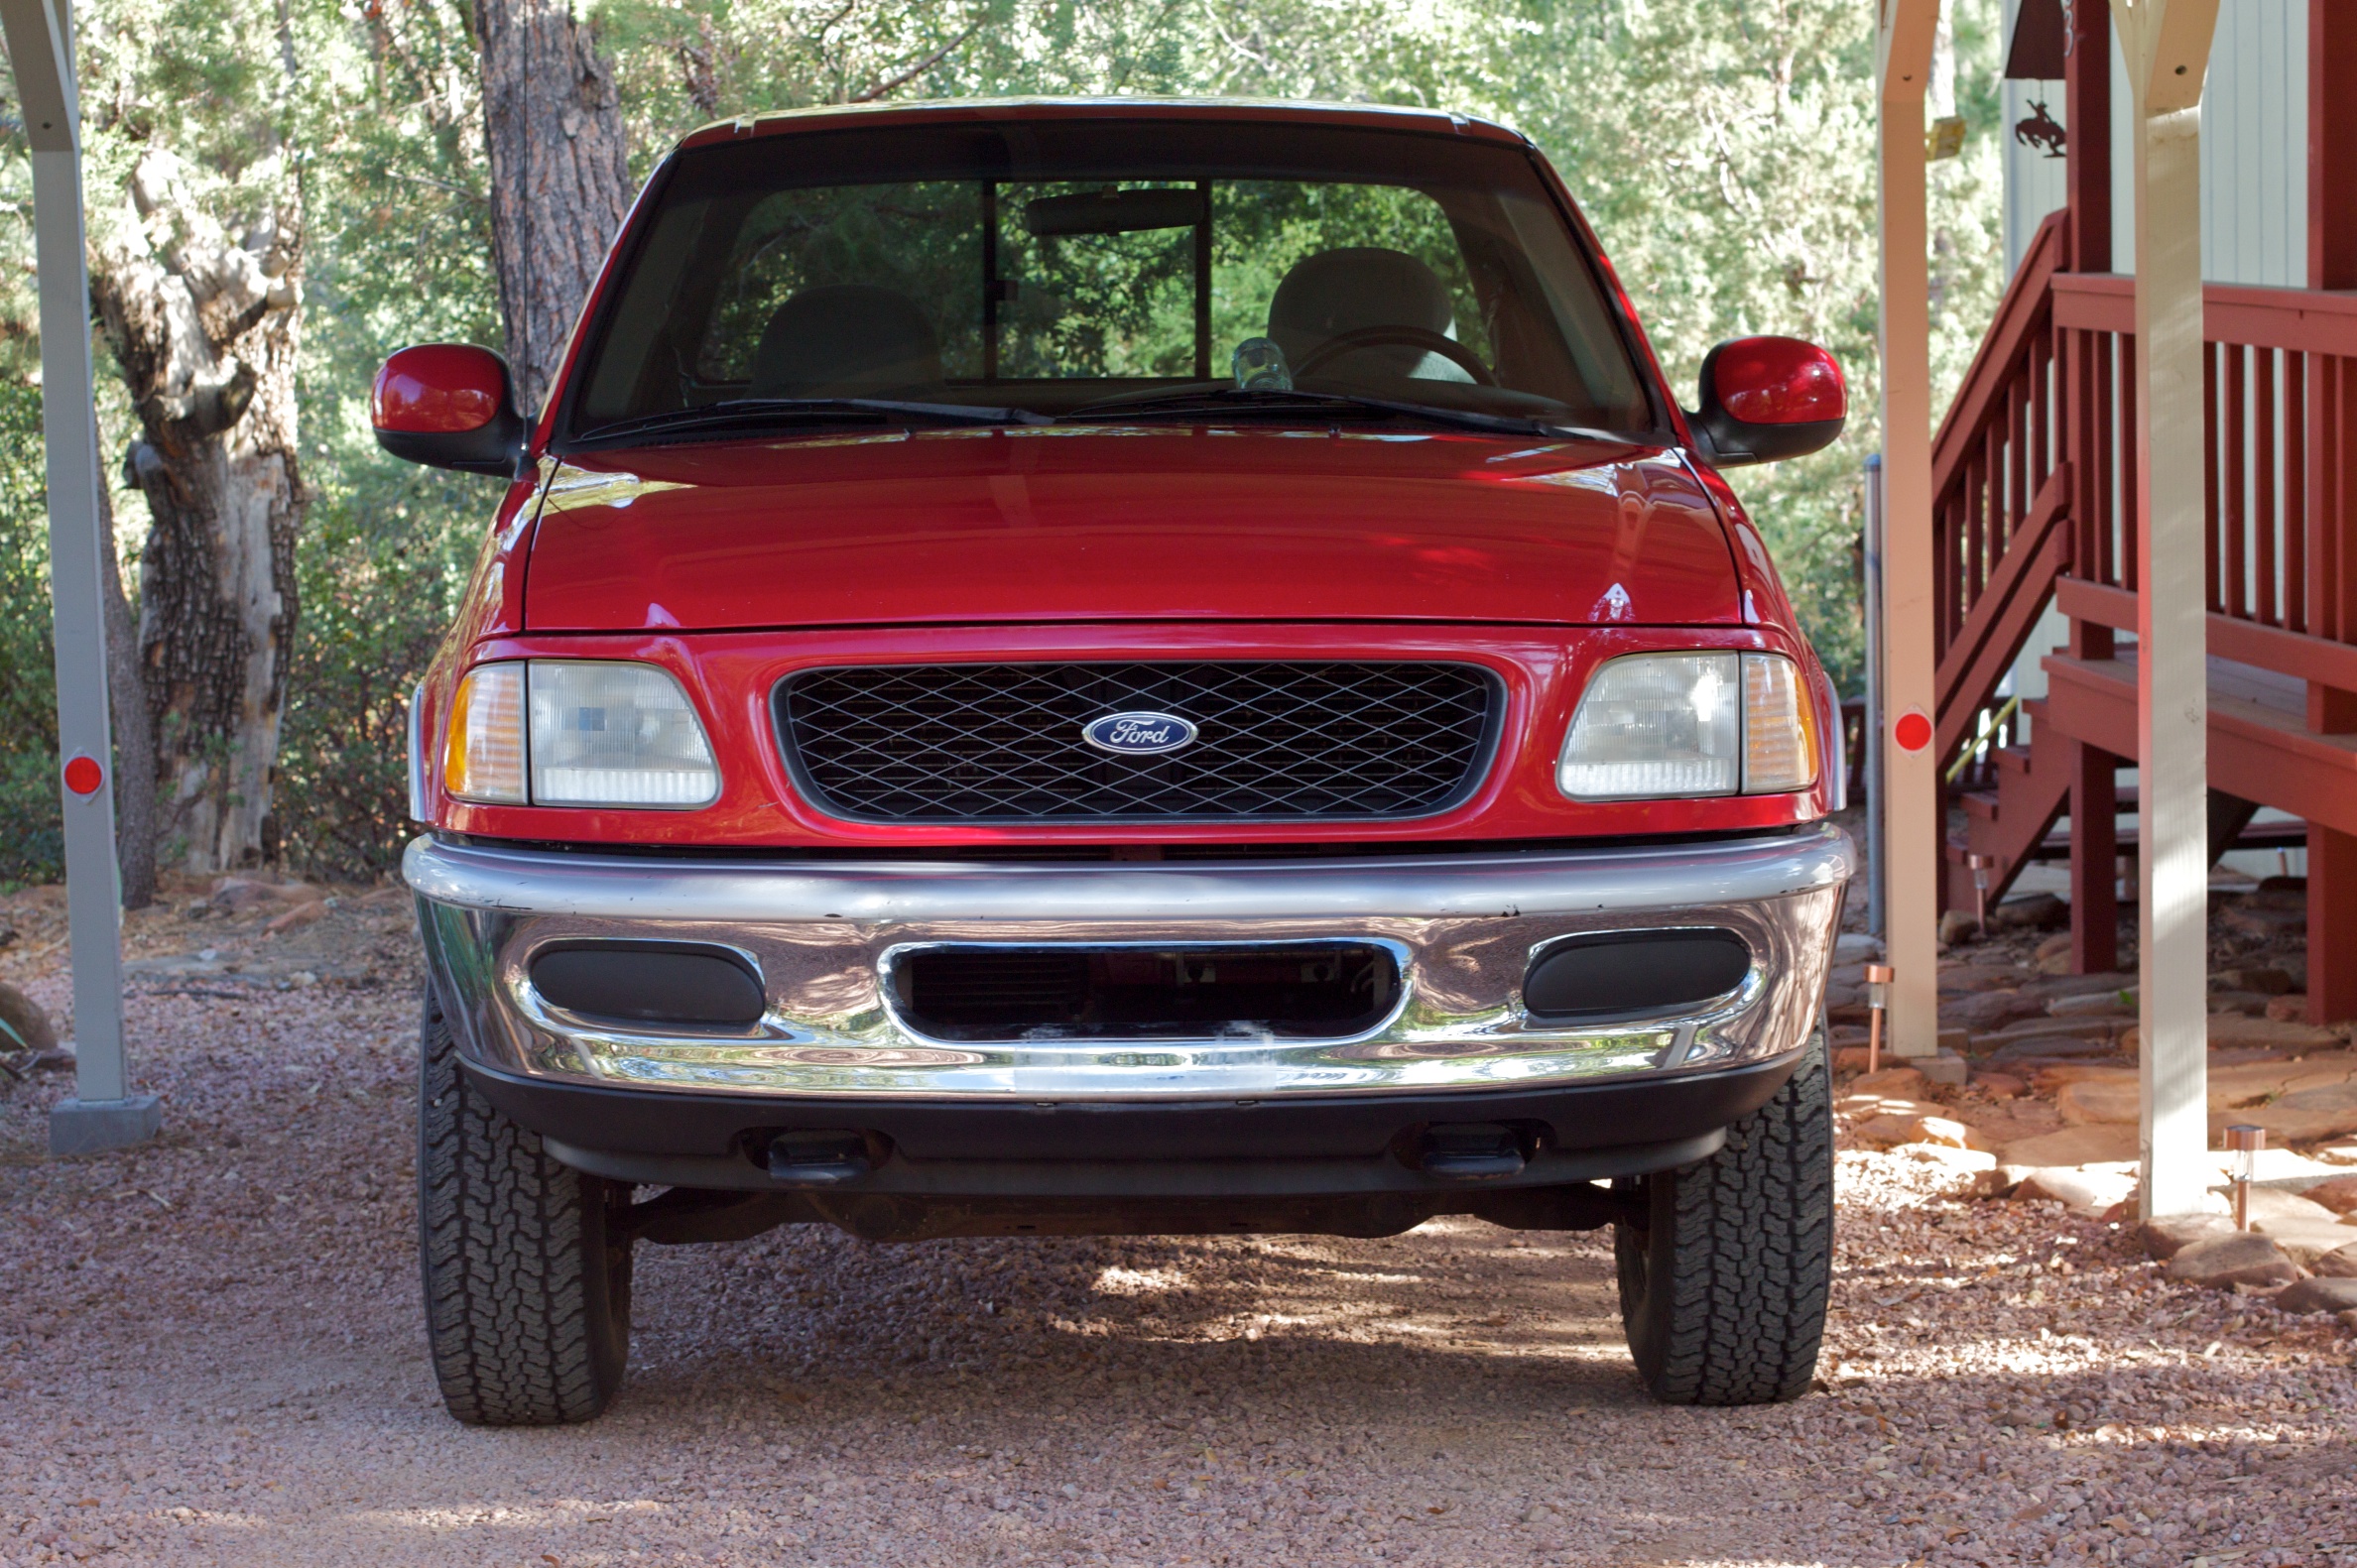
car, wheel, truck, vehicle, bumper, ford, rim, commercial vehicle, city car, pickup truck, sport utility vehicle, land vehicle, automobile make, automotive exterior, compact sport utility vehicle, ford ranger, mini sport utility vehicle, ford lightning